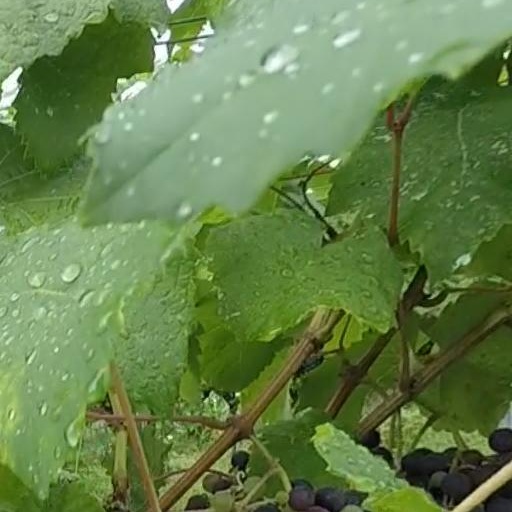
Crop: grape